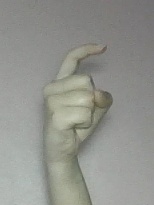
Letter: ra